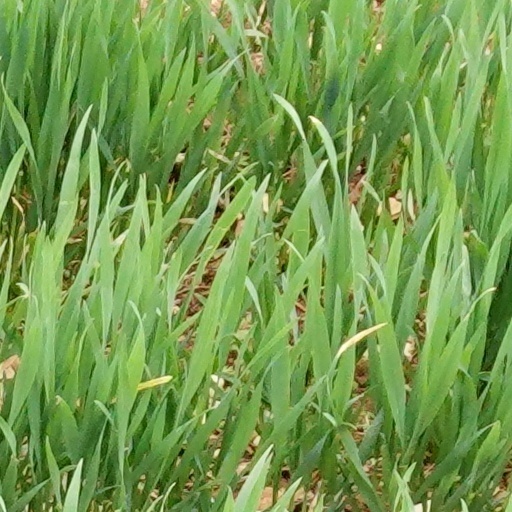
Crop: wheat